501 Züm Queen

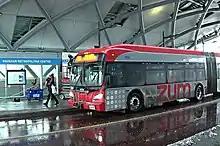
A 501 Züm Queen bus at the Vivastation at Vaughan Metropolitan Centre station

501 Züm Queen is a bus rapid transit route in Brampton, Ontario that is part of the Züm network. The route first began service on September 20, 2010, and runs between the Downtown Brampton Terminal in the west to the Toronto Transit Commission's Vaughan Metropolitan Centre station in Vaughan in the east. It runs along Queen Street in Brampton and continues along Highway 7 in Vaughan.